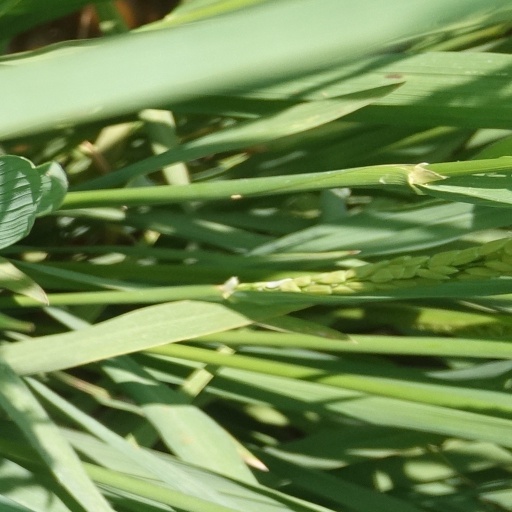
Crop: rice